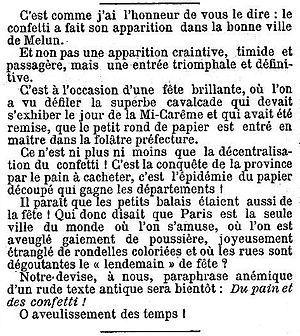
http://gallica.bnf.fr/ark:/12148/bpt6k5298717/f1.image.r=confetti.langFR page 1, 3ème colonne.
Les confettis sont des projectiles inoffensifs et festifs qu'on lance au moment de certaines fêtes et tout particulièrement durant le carnaval.